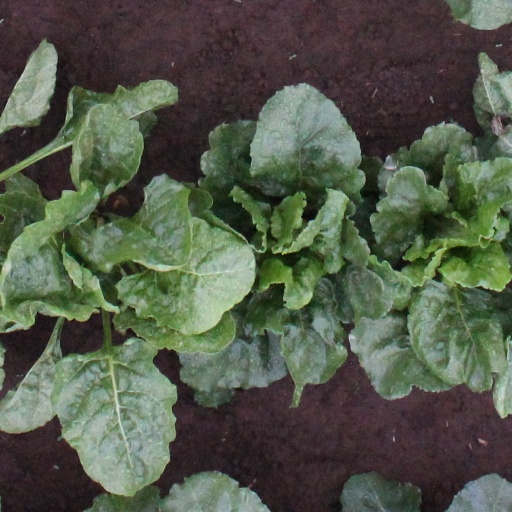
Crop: sugar beet